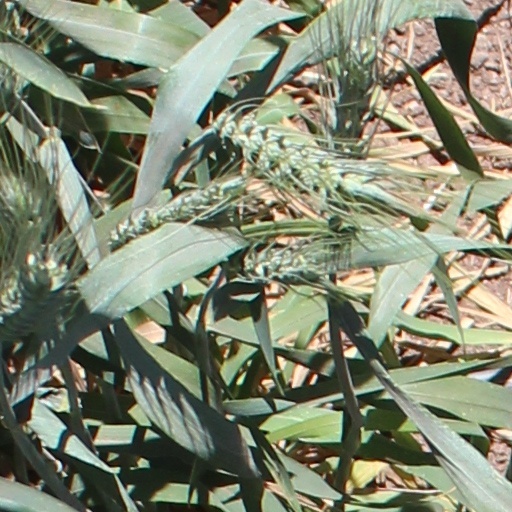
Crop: wheat